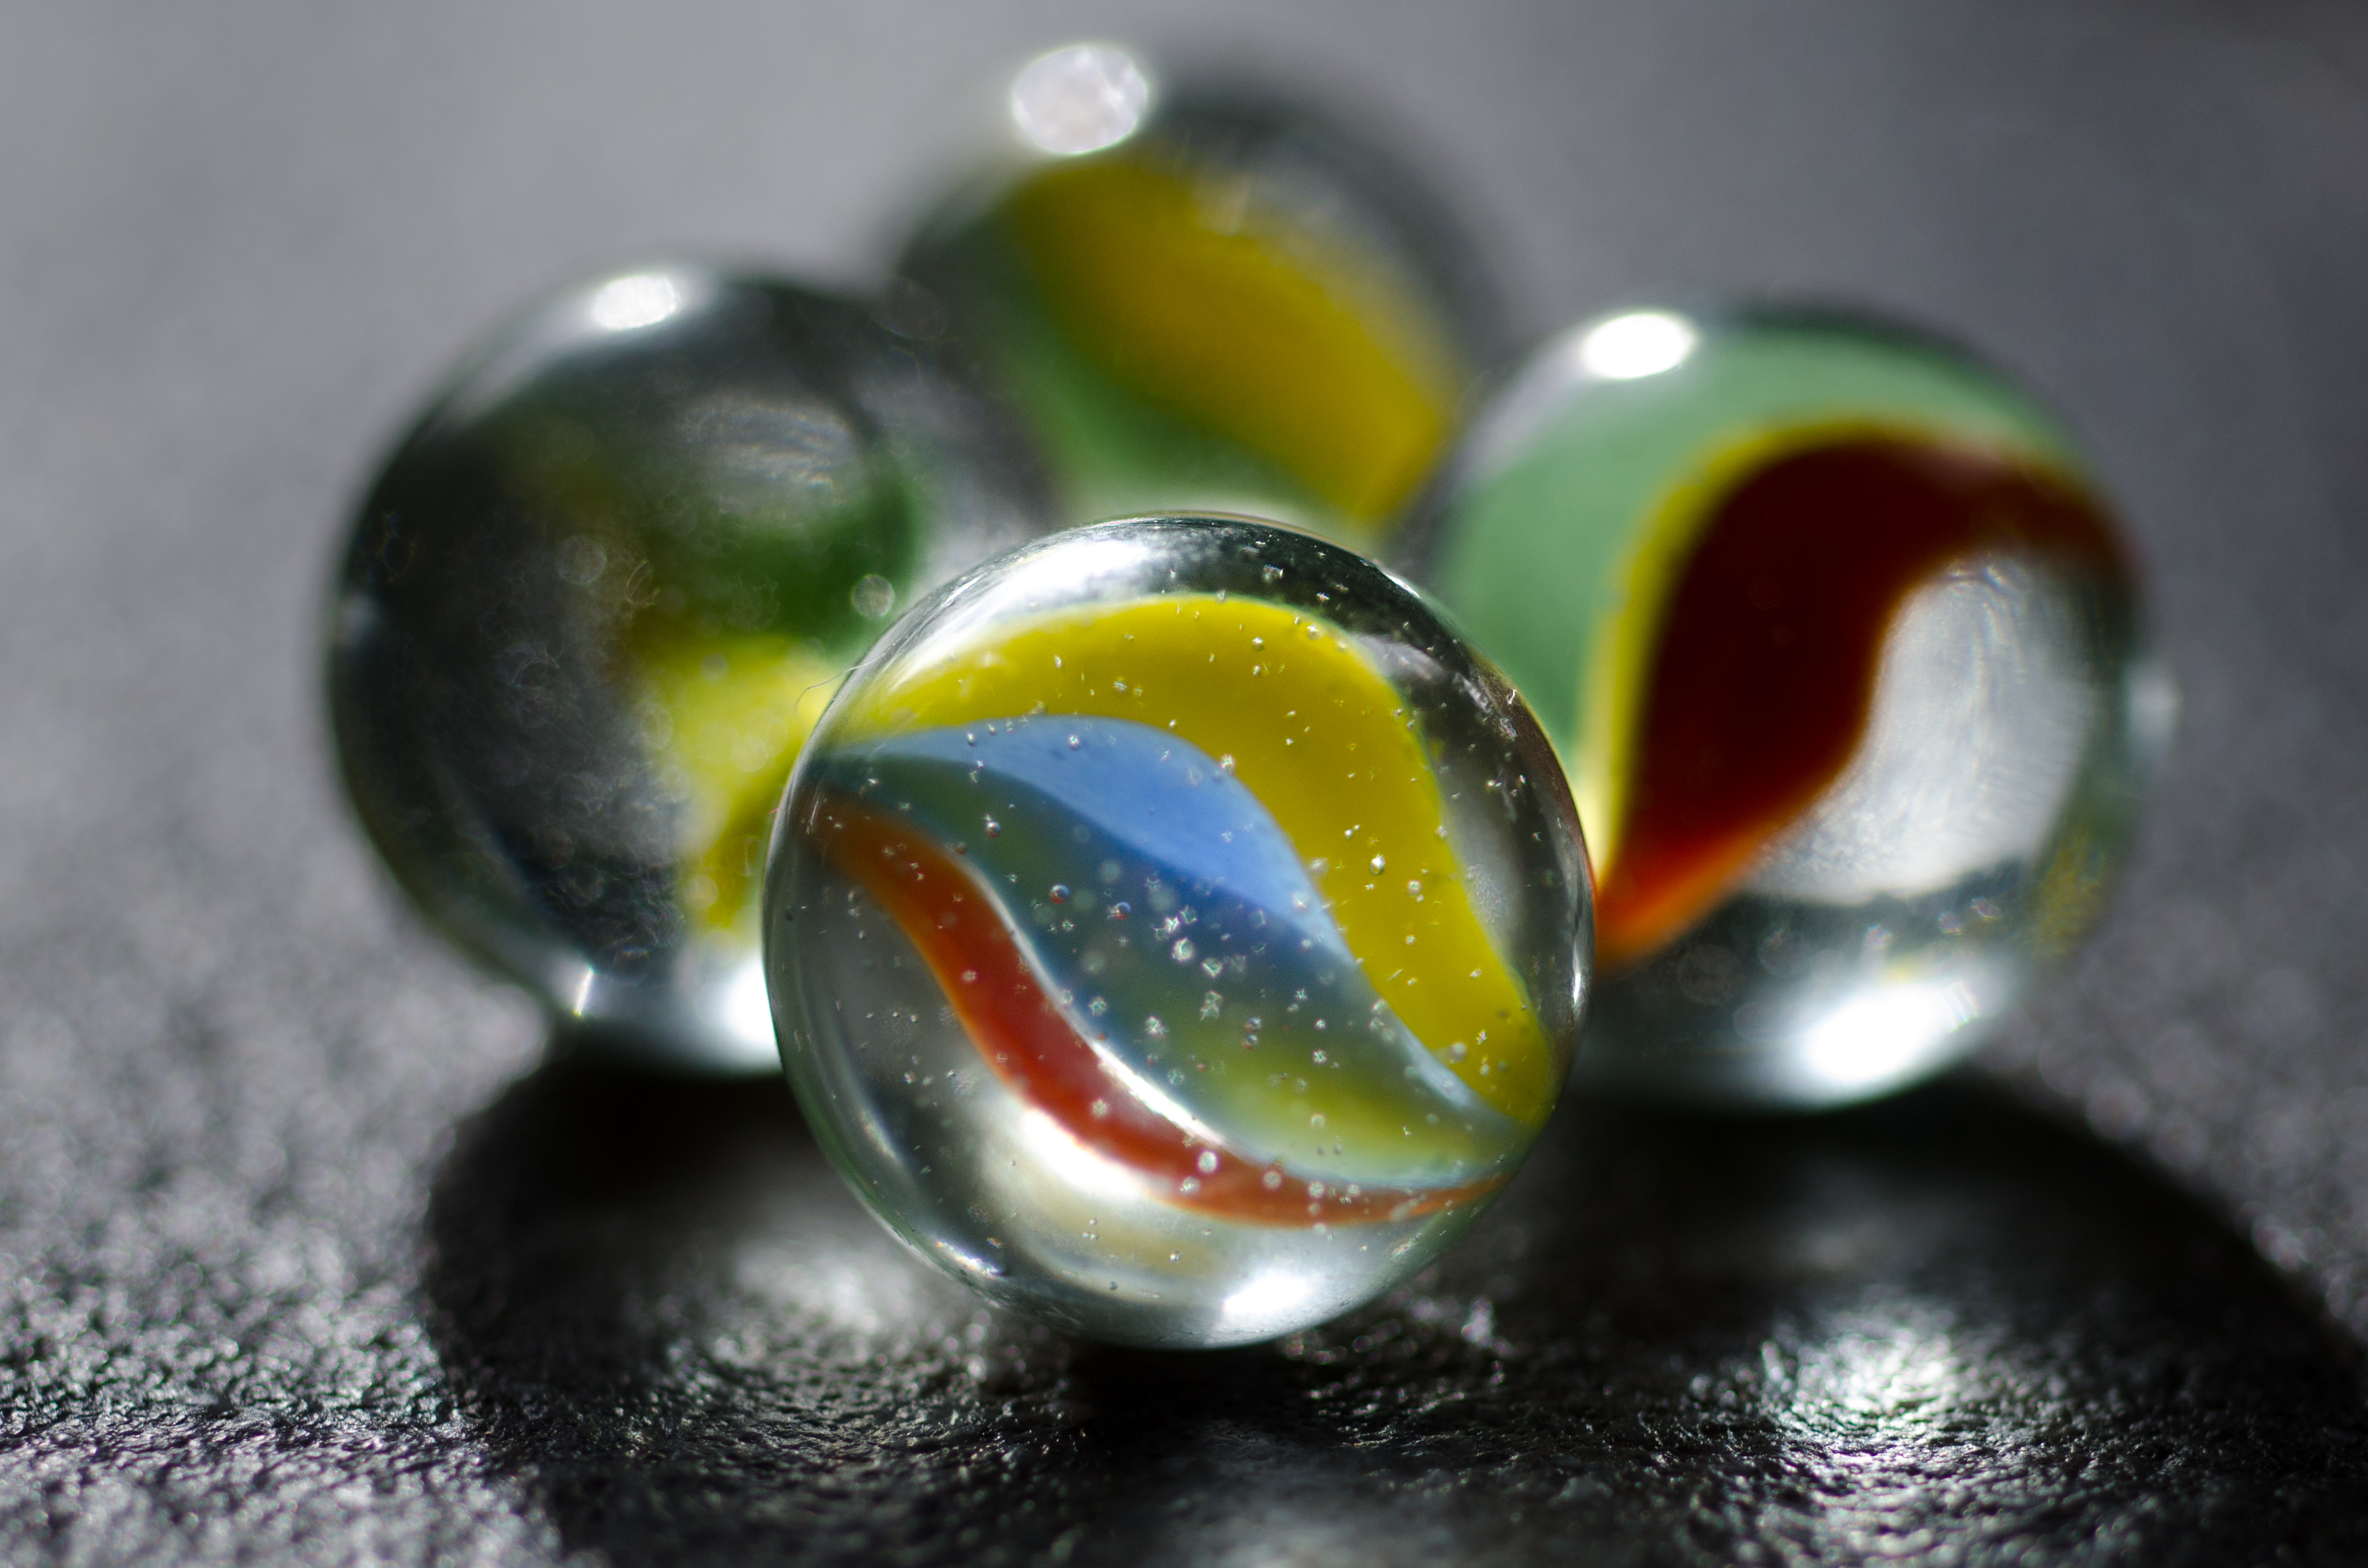
glass, food, green, color, bead, material, close up, art, ball, marbles, marble, macro photography